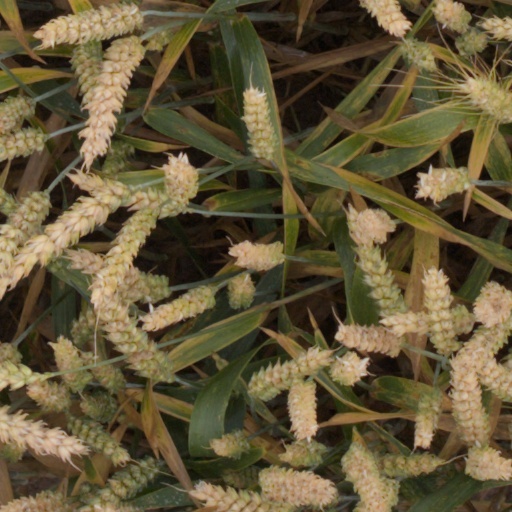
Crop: wheat